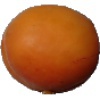
Label: Apricot 1